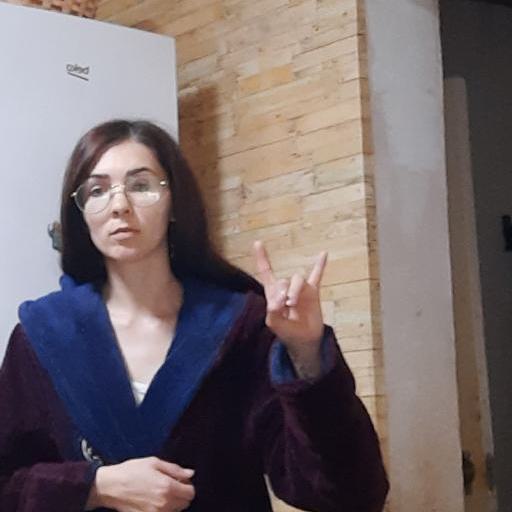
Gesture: rock